Northville, Connecticut

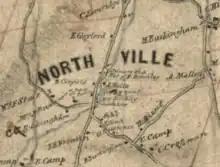
Snippet of Northville from 1850s New Milford Map

Sheldon Buckingham opened the original Northville store out of his home around 1816. This would also be the location of the Nothville post office, of which he was postmaster for thirteen years. After selling the store, the building became a tavern. The store & post office was moved to a building on the other side (north) of the meetinghouse. The post office would eventually be discontinued however, the store would remain in operation for the better part of the next century. This would be until it was destroyed by fire in 1983, under the ownership of Joel Brenner. His mother perished as a result of the fire. Today, the property is occupied by the current Northville Market and Northville Liquors.